The Unforgettable Fire

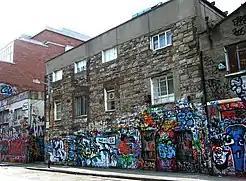
The second phase of recording took place at Windmill Lane Studios.

The band finished recording at Slane Castle on 5 June and began a second phase of the recording sessions at Windmill Lane Studios the following day. Their original intent was to record the backing tracks at Slane before overdubbing and mixing at Windmill Lane. Clayton said this was because the mobile recording equipment did not offer them as many options or treatment possibilities as a traditional studio mixing console would. However, the group ended up crafting their songs at Windmill Lane more than they originally anticipated, including re-recording "Pride (In the Name of Love)". The Edge reflected that when recording at a new location such as Slane, it took them a few weeks to "get in to the momentum of the new creative surrounding". Lanois said that in hindsight the recording sessions were "split in a slightly off-balanced fashion", with too much time being dedicated to experimenting and not enough to fundamental recording. Within the band, there were concerns that their material recorded at Slane was too skeletal to consider completing yet, prompting them to re-evaluate and in some cases re-record it. Eno, on the other hand, was more interested in recording as few takes as possible and preserving the rough, spontaneous nature of the music. Clayton said that Eno would get easily bored if he had nothing to do, while Mullen said he was impatient with U2's creative process. Tension grew between them and the production team, largely because the band "weren't at a point where [they] could finish anything".